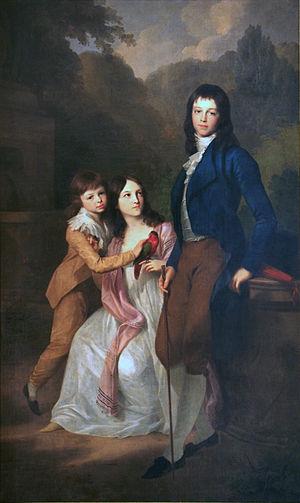
La princesse Louise de Hesse-Darmstadt, née le 30 juin 1757 à Berlin et morte le 14 février 1830, est une des figures allemandes de la résistance à la domination de la France napoléonienne. Elle épouse en 1775 le duc Charles-Auguste de Saxe-Weimar-Eisenach.